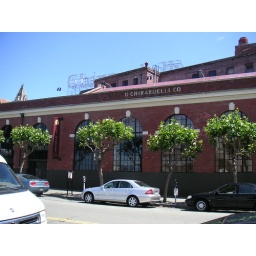
The old Ghirardelli building with the tall sign in the background. This was across the way from the SF Maritime Museum.